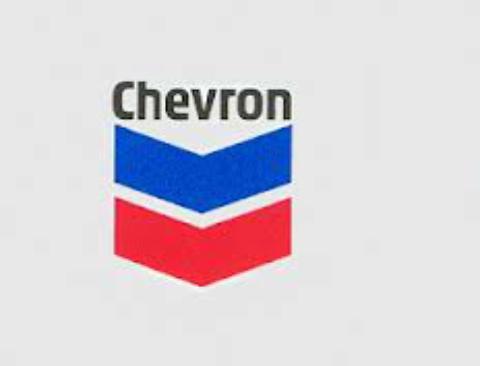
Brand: Chevron
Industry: Transportation